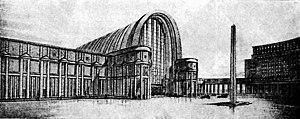
Le Postconstructivisme fut un style architectural transitoire qui exista en Union soviétique dans les années 1930, succédant à l'architecture constructiviste et typique de l'architecture stalinienne des débuts, avant la Seconde Guerre mondiale. Le terme postconstructiviste fut forgé par Selim Khan-Magomedov, un historien de l'architecture, pour décrire la mutation de la production des artistes d'avant-garde vers le néoclassicisme stalinien. Khan-Magomedov data le Postconstructivisme de 1932 à 1936, mais les délais de construction et l'immensité du territoire sur lequel ce style s'est appliqué allongent sa durée jusqu'en 1941.